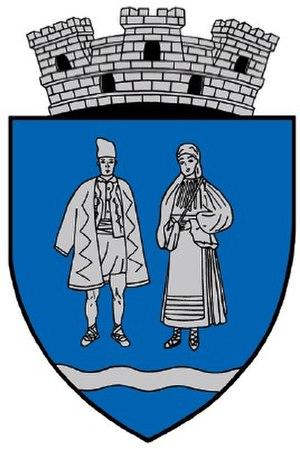
Însurăței est une ville du județ de Brăila en Roumanie. Elle se situe le long de la DN21 qui relie Brăila à Slobozia. Elle comptait, en 2011, 6 528 habitants. La commune s'étend sur une superficie de 213 ha et regroupe les villages de Lacu Rezii, Măru Roșu et Valea Călmățuiului.